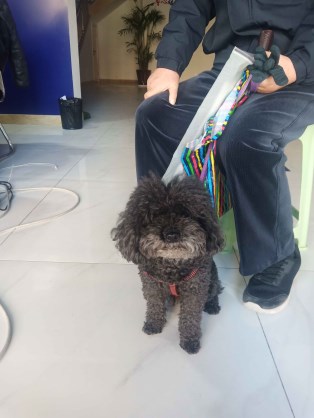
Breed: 7449-n000128-teddy